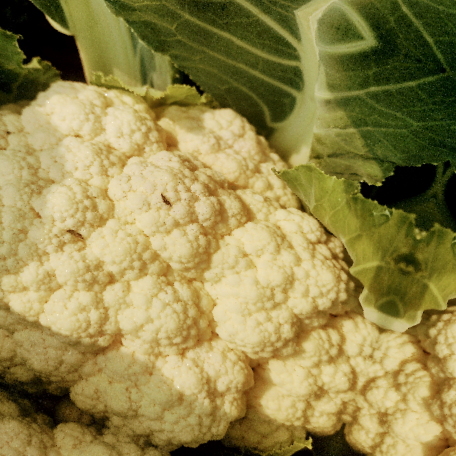
Label: Disease Free